Vanadzor

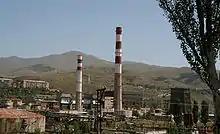
Chemical industry in Vanadzor

Vanadzor has several archaeological sites including the nearby Mashtots hill which is home to many remains from the 4th millennium BC. The Lori-Pambak archaeological museum opened in 1938 is dedicated to the history and ethnography of Gugark region. It currently has a collection of around 34,000 pieces and artifacts.